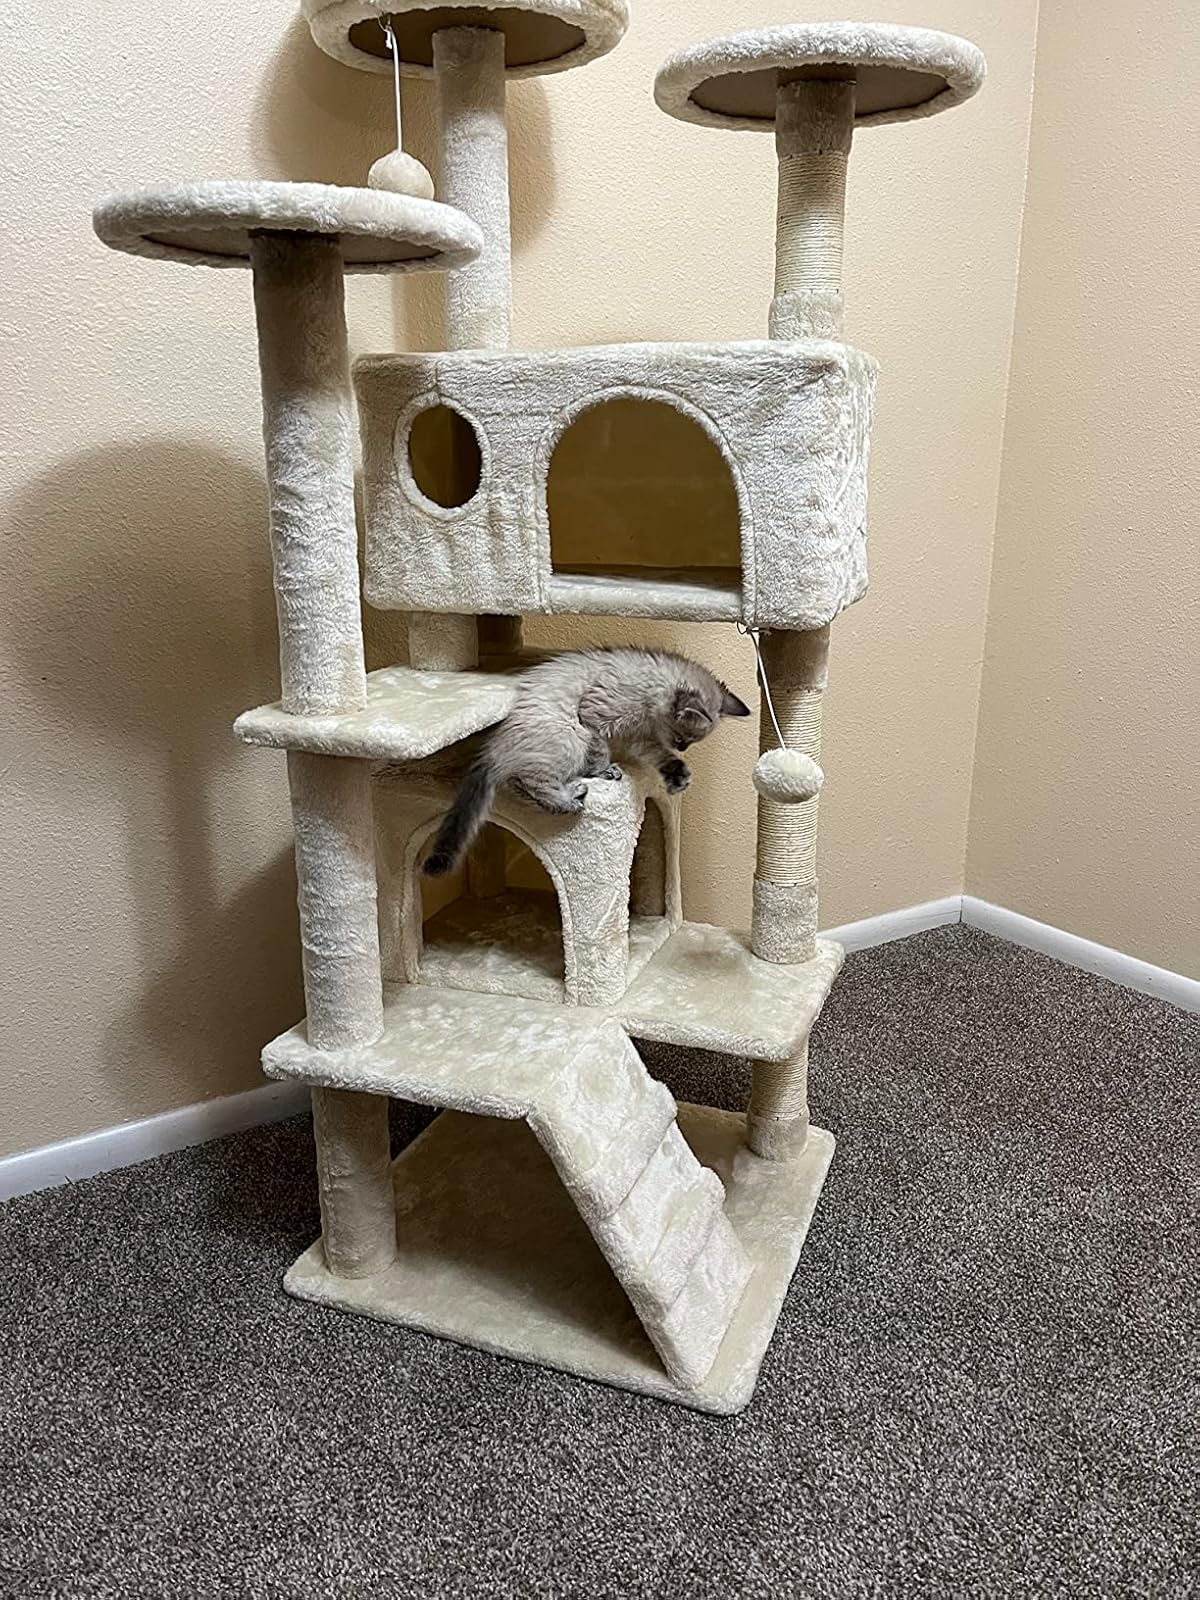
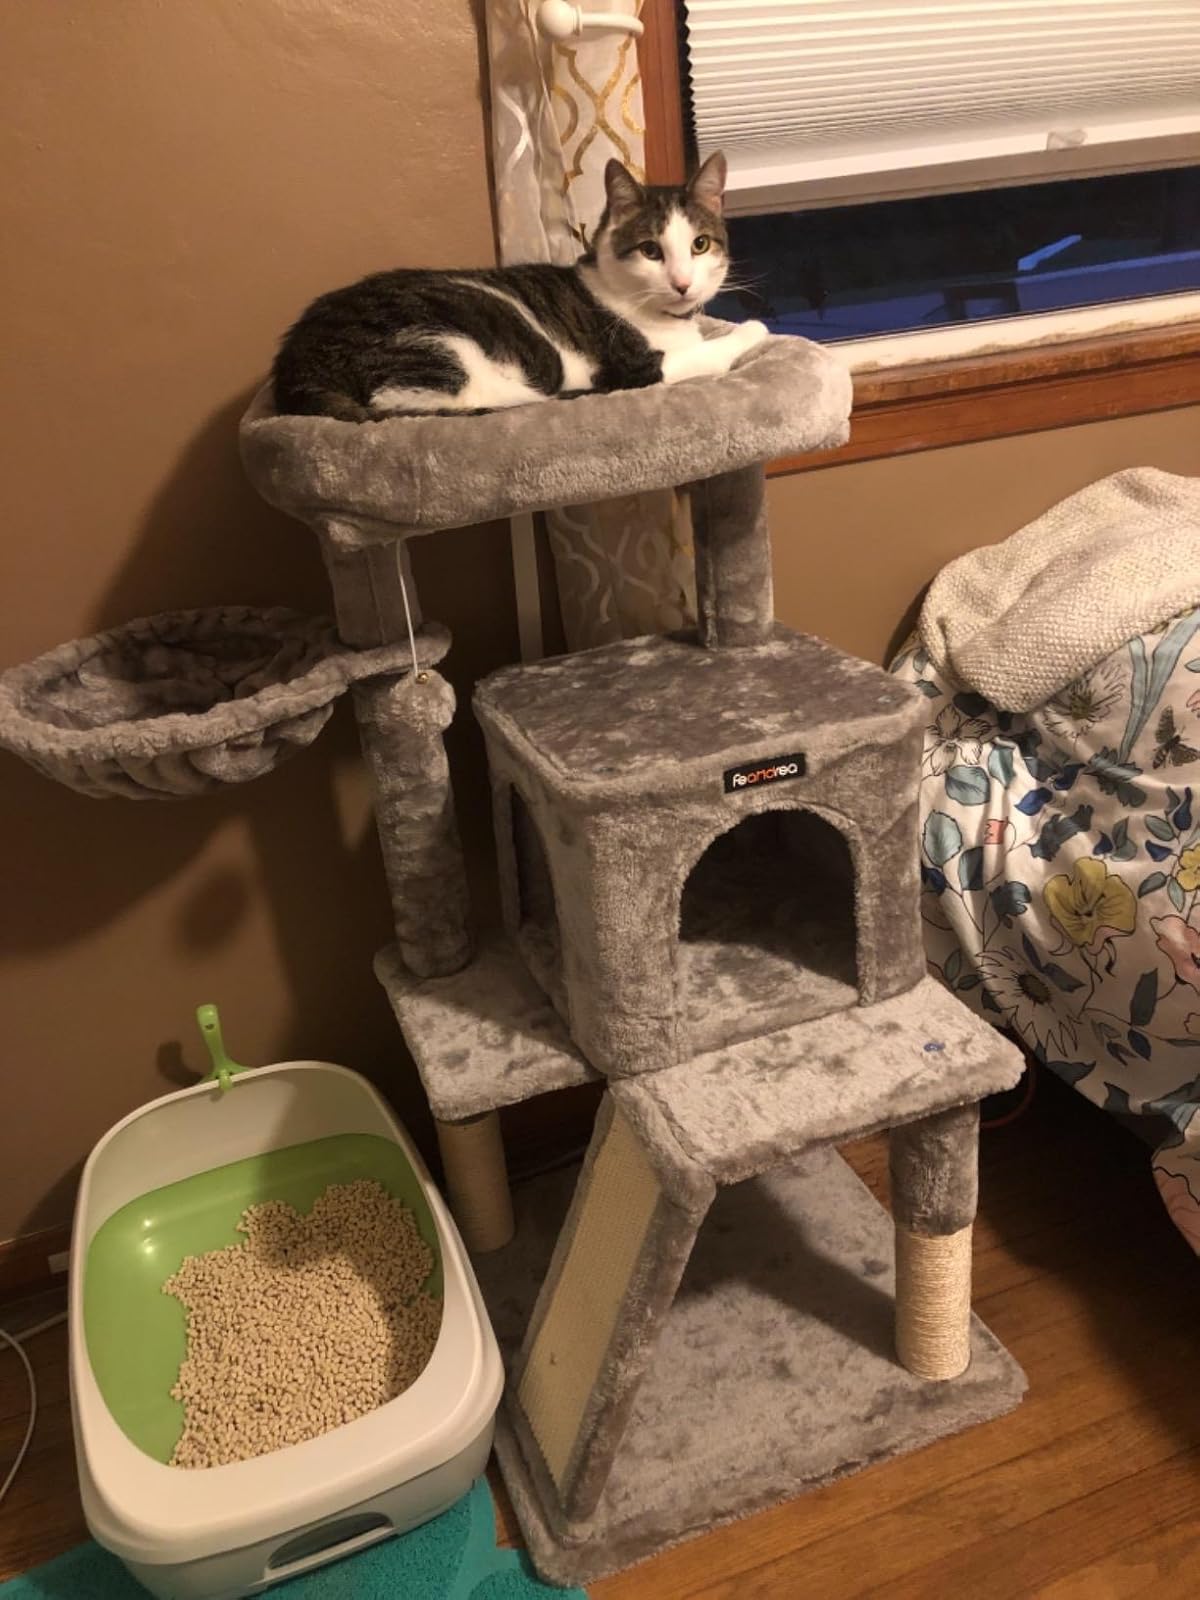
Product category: items_cat tree
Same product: no